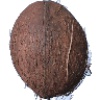
Label: cocos